1964 Lowood 4 Hour

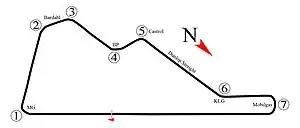
Layout of the Lowood Airfield Circuit (1946-1966)

The 1964 Lowood 4 Hour was a motor race for production touring cars staged at the Lowood circuit in Queensland, Australia on 12 April 1964. The race, which was promoted by the Queensland Racing Drivers' Club Ltd., was the first of three Lowood 4 Hour races to be held at the circuit.